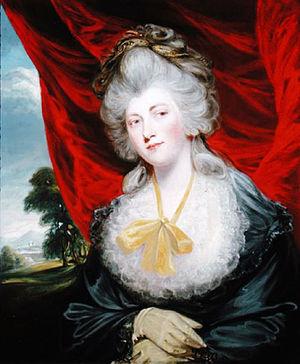
Francis Ingram-Seymour-Conway, 2ᵉ marquis de Hertford, KG, PC, PC, titré L'honorable Francis Seymour-Conway jusqu'en 1750, vicomte Beauchamp entre 1750 et 1793, et le comte de Yarmouth entre 1793 et 1794, est un homme politique britannique. Il siège à la Chambre des communes irlandaise de 1761 à 1776, et dans la Chambre des Communes Britannique de 1766 à 1794. Il a servi en tant que Secrétaire en chef pour l'Irlande sous les ordres de son père. Par la suite, il a occupé des postes dans la Maison Royale, notamment à titre de Lord Chambellan entre 1812 et 1822.